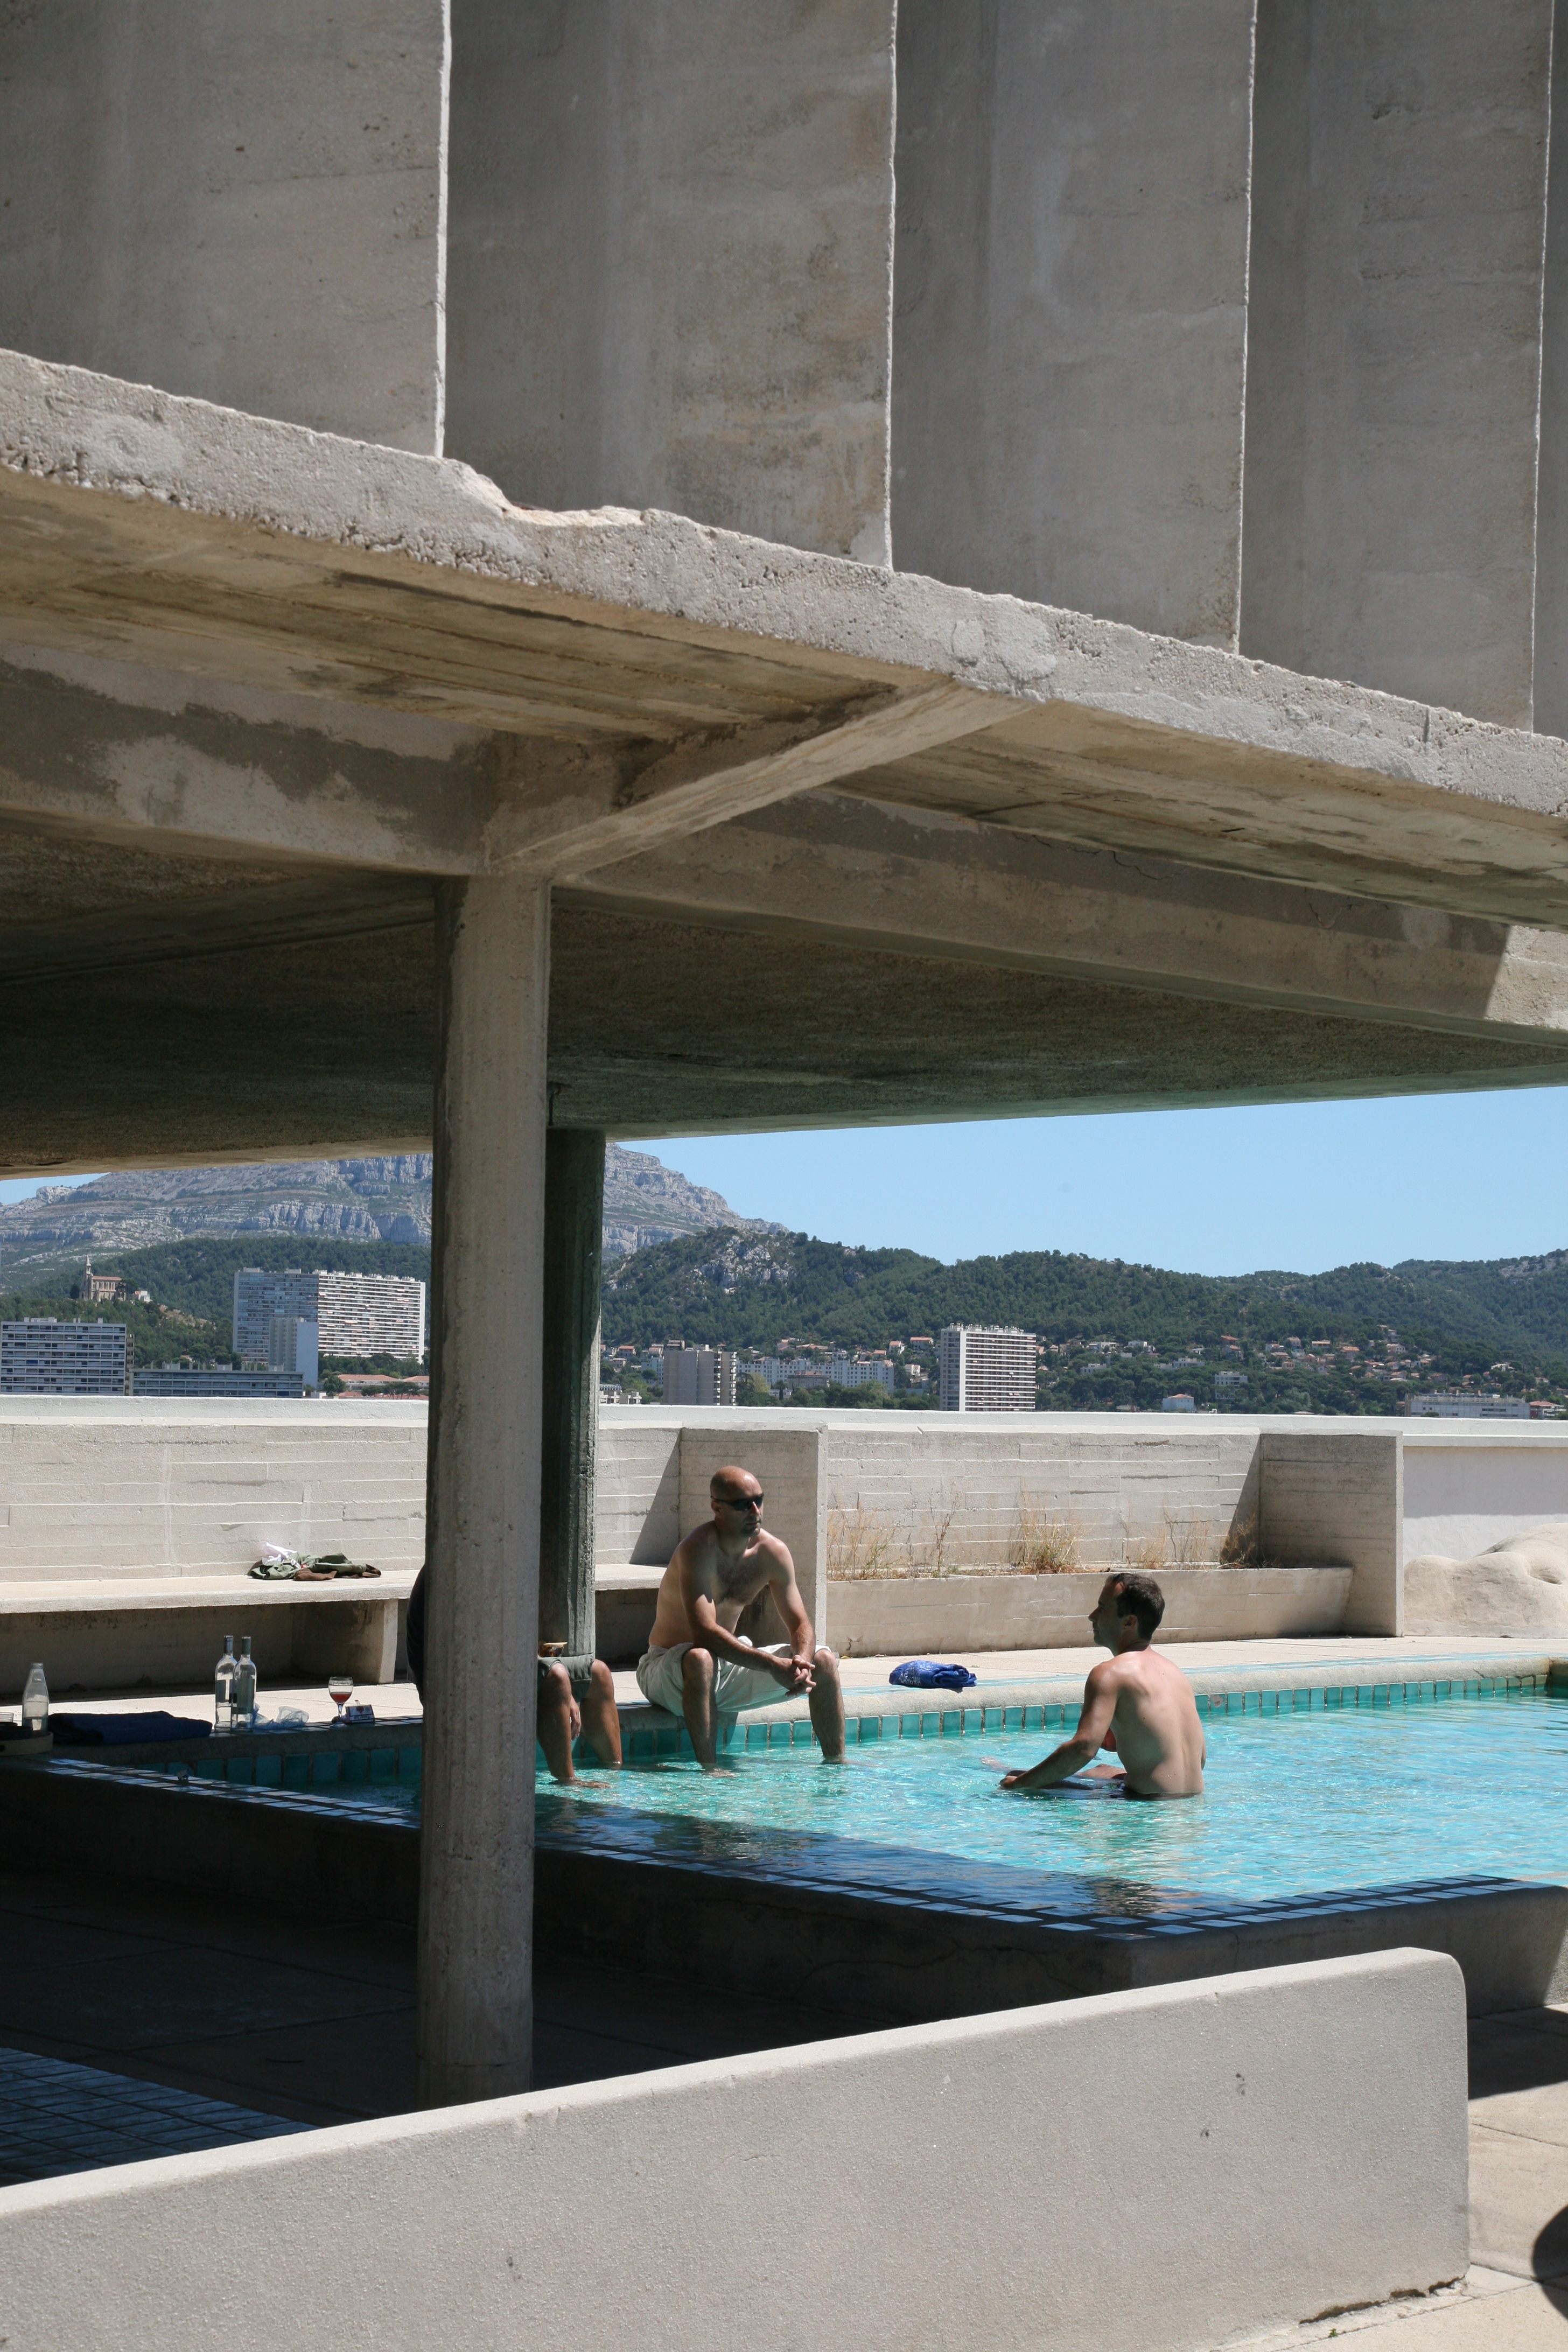
architecture, sun, house, window, home, vacation, swimming pool, interior design, swimmingpool, soleil, batiment, piscine, cit, collectif, marseille, bouchesdurhone, marseilles, lecorbusier, radieuse, cit radieuse